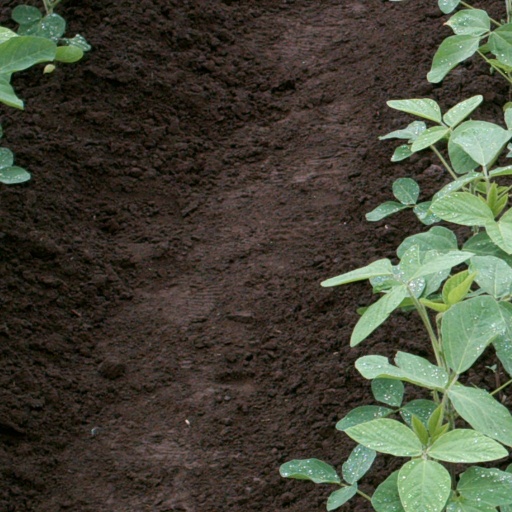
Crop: soybean